Sexuality in South America

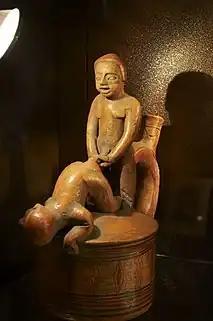
The Moches vases unashamedly depict acts of sodomy in the same way as any other scene from everyday life. Stirrup Spout bottle created around 2nd–5th century. This file was donated to Wikipedia Commons as part of a project by the Musée de l'érotisme.

After the arrival of the colonists in South America, the goal of conversion to Christianity was manifested in sexual practices: indeed, for many of the original peoples, homosexuality was not a taboo at all. However, the Church considered that the body should only be used for reproductive purposes. Same-sex practices were then prohibited and punished.